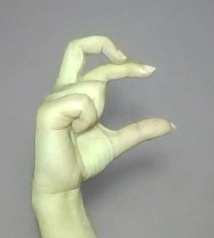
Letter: thal